John Brown (abolitionist)

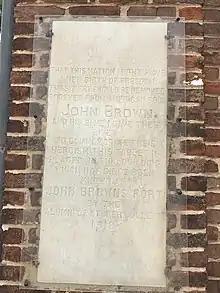
A plaque is on John Brown's Fort which says "That this nation might have; new birth of freedom that slavery should be removed forever from American soil John Brown and his 21 men gave their lives to commemorate their heroism this tablet is placed on this building which has since been known as John Brown's fort by the alumni of storer college 1918".

At 11:00 a.m. Brown rode, sitting on his coffin in a furniture wagon, from the county jail through a crowd of 2,000 soldiers to a small field a few blocks away, where the gallows were. The military, prepared for an attack, lined the square where Brown was to be hanged, with "the greatest array of disciplined forces ever seen in Virginia", according to Major Preston. Among the soldiers in the crowd were future Confederate general Stonewall Jackson, and John Wilkes Booth (the latter borrowing a militia uniform to gain admission to the execution).